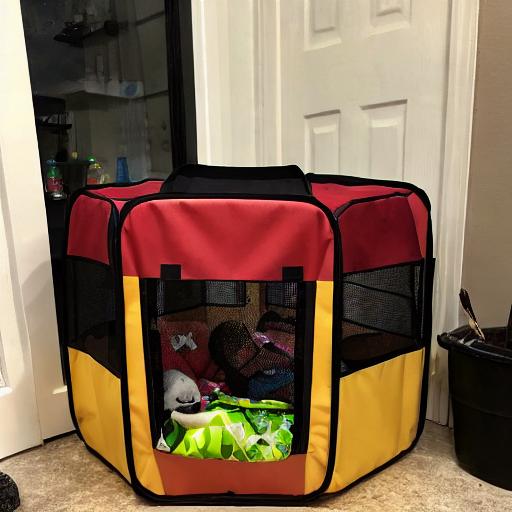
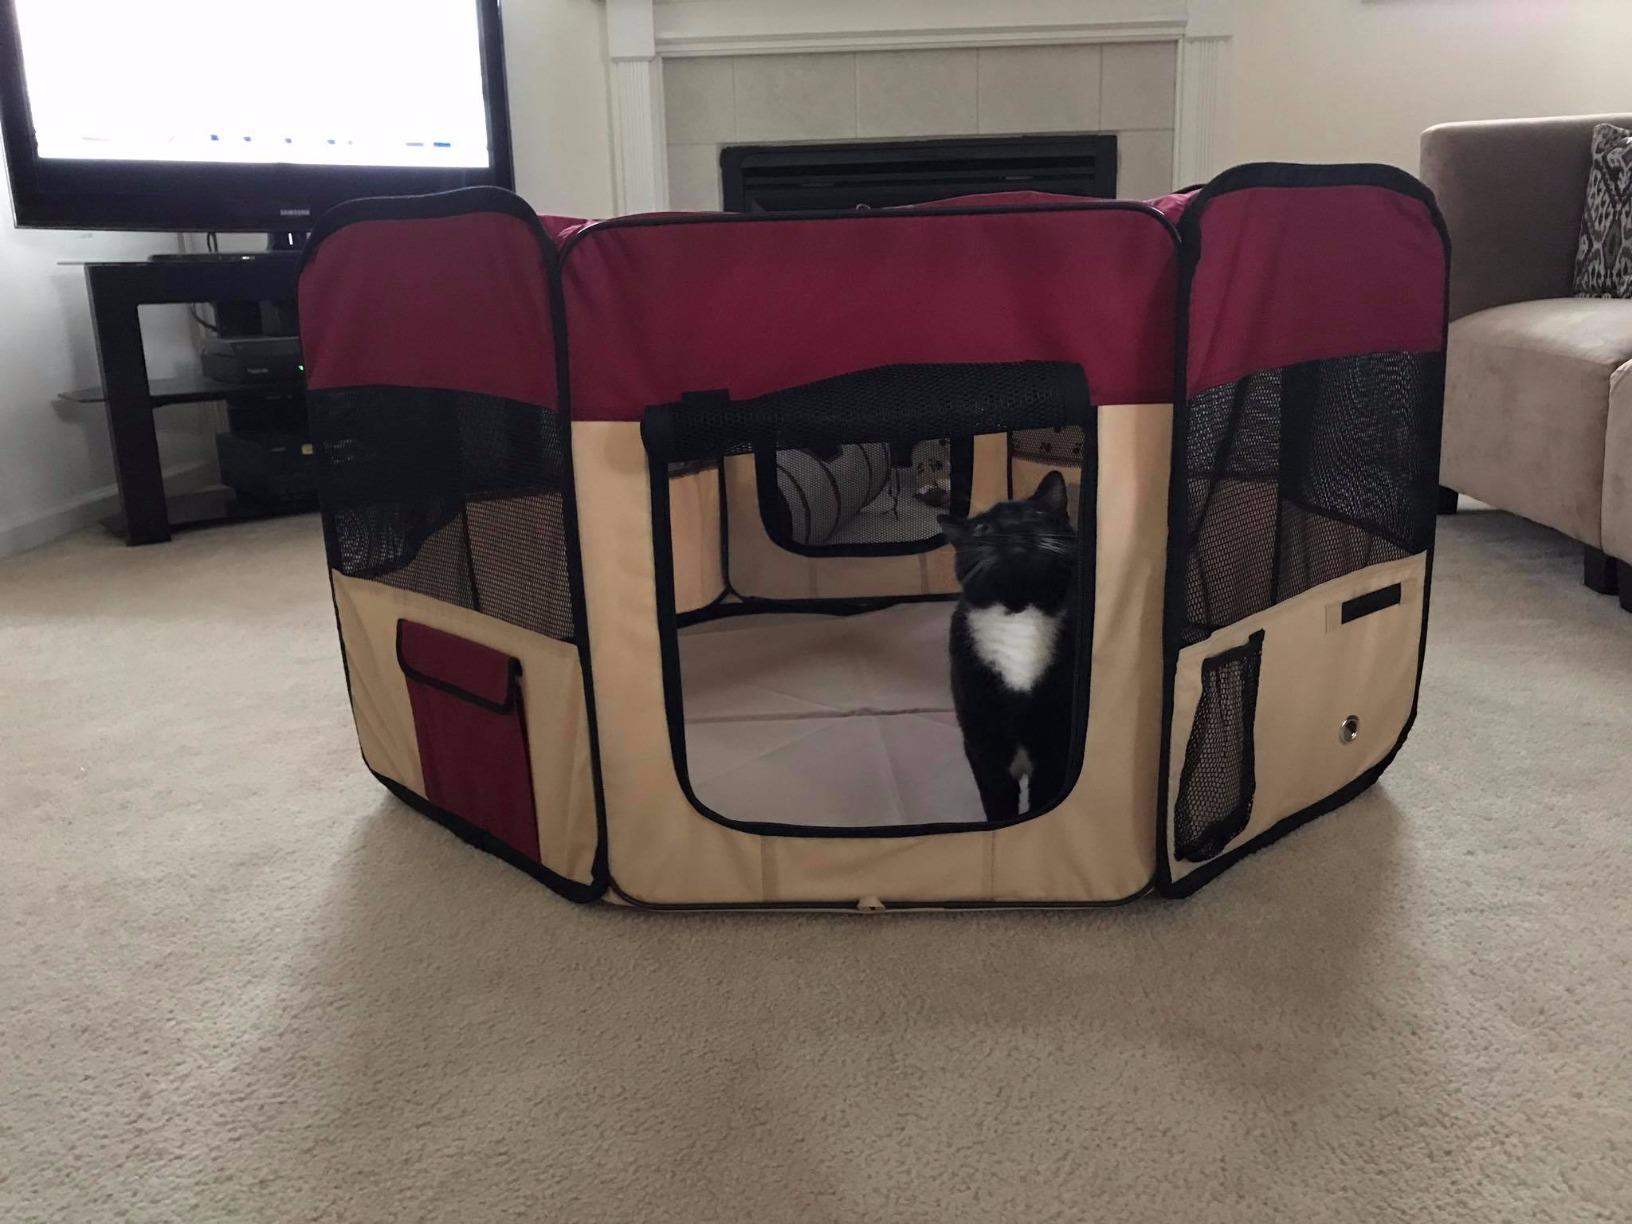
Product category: items_kennel
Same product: no